Keumalahayati

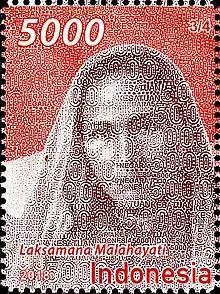
Keumalahayati in 2018 Indonesian stamp

Malahayati has had universities, hospitals and roads in several Sumatran cities as well as the naval ship KRI Malahayati, named after her. A naval port near her grave is also dubbed Malahayati Port.